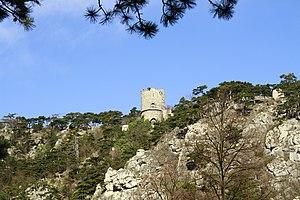
Mödling est une municipalité autrichienne, capitale du district du même nom, située à environ 15 kilomètres au sud du centre de Vienne.